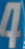
Number: 4